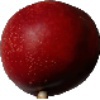
Label: Nectarine 1